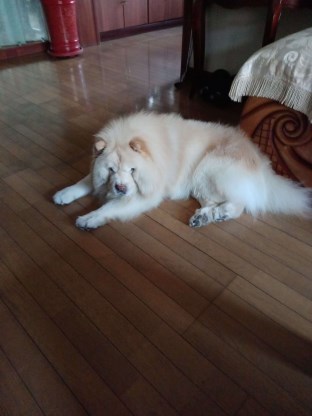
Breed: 329-n000119-chow